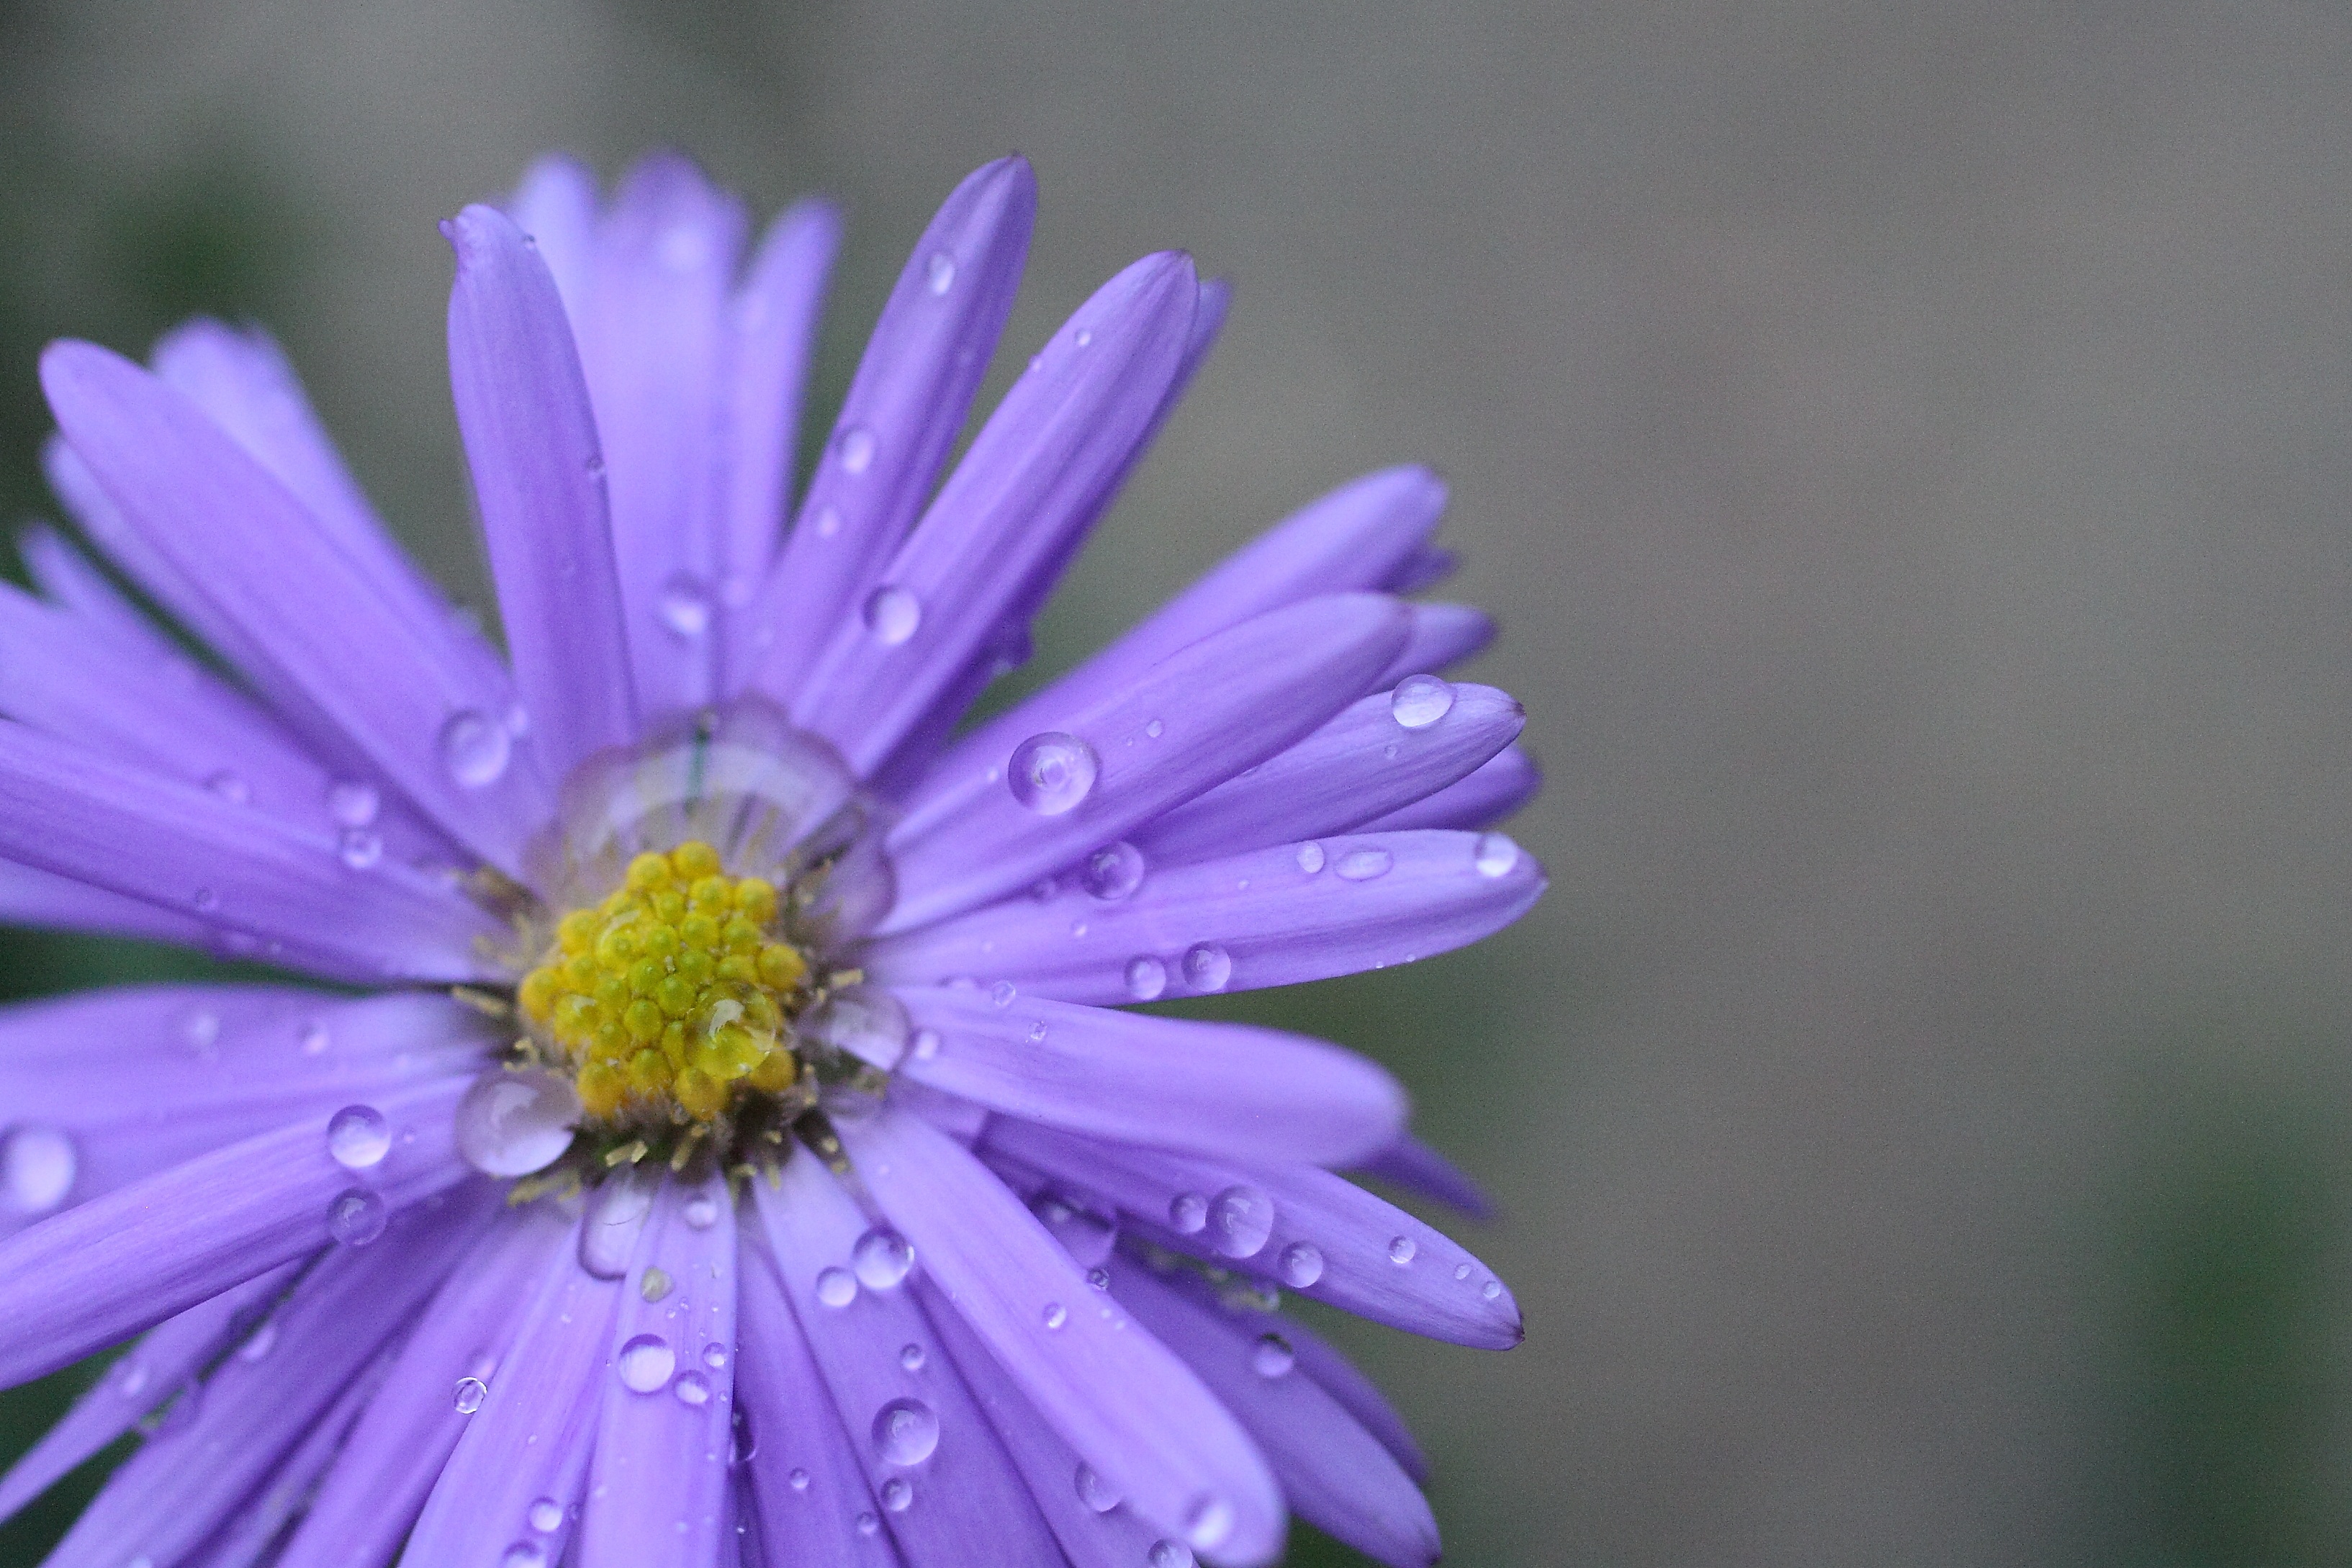
nature, blossom, plant, photography, flower, purple, petal, bloom, daisy, herb, produce, close, flora, wildflower, close up, aster, macro photography, flowering plant, daisy family, plant stem, land plant